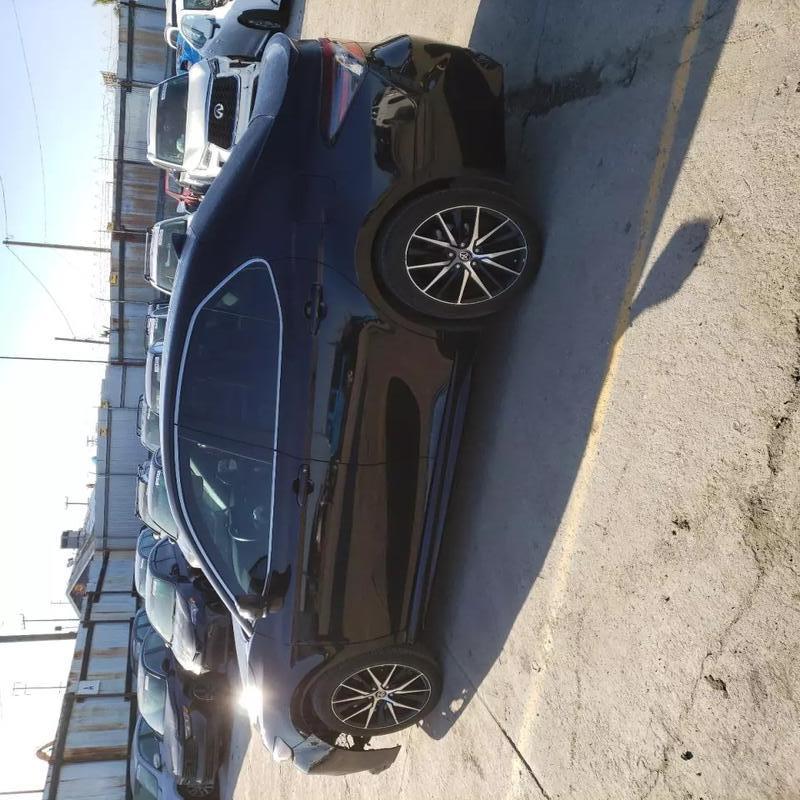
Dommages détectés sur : pare-choc avant, aile avant gauche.
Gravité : majeur